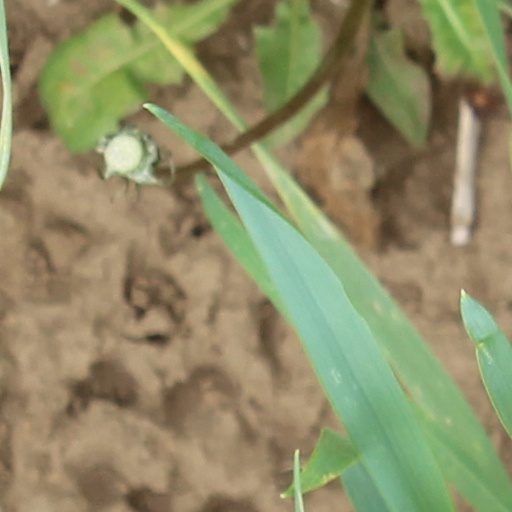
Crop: wheat